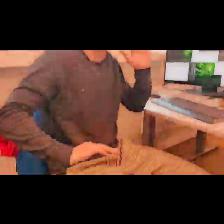
Label: Human